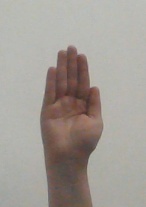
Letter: seen